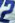
Number: 2